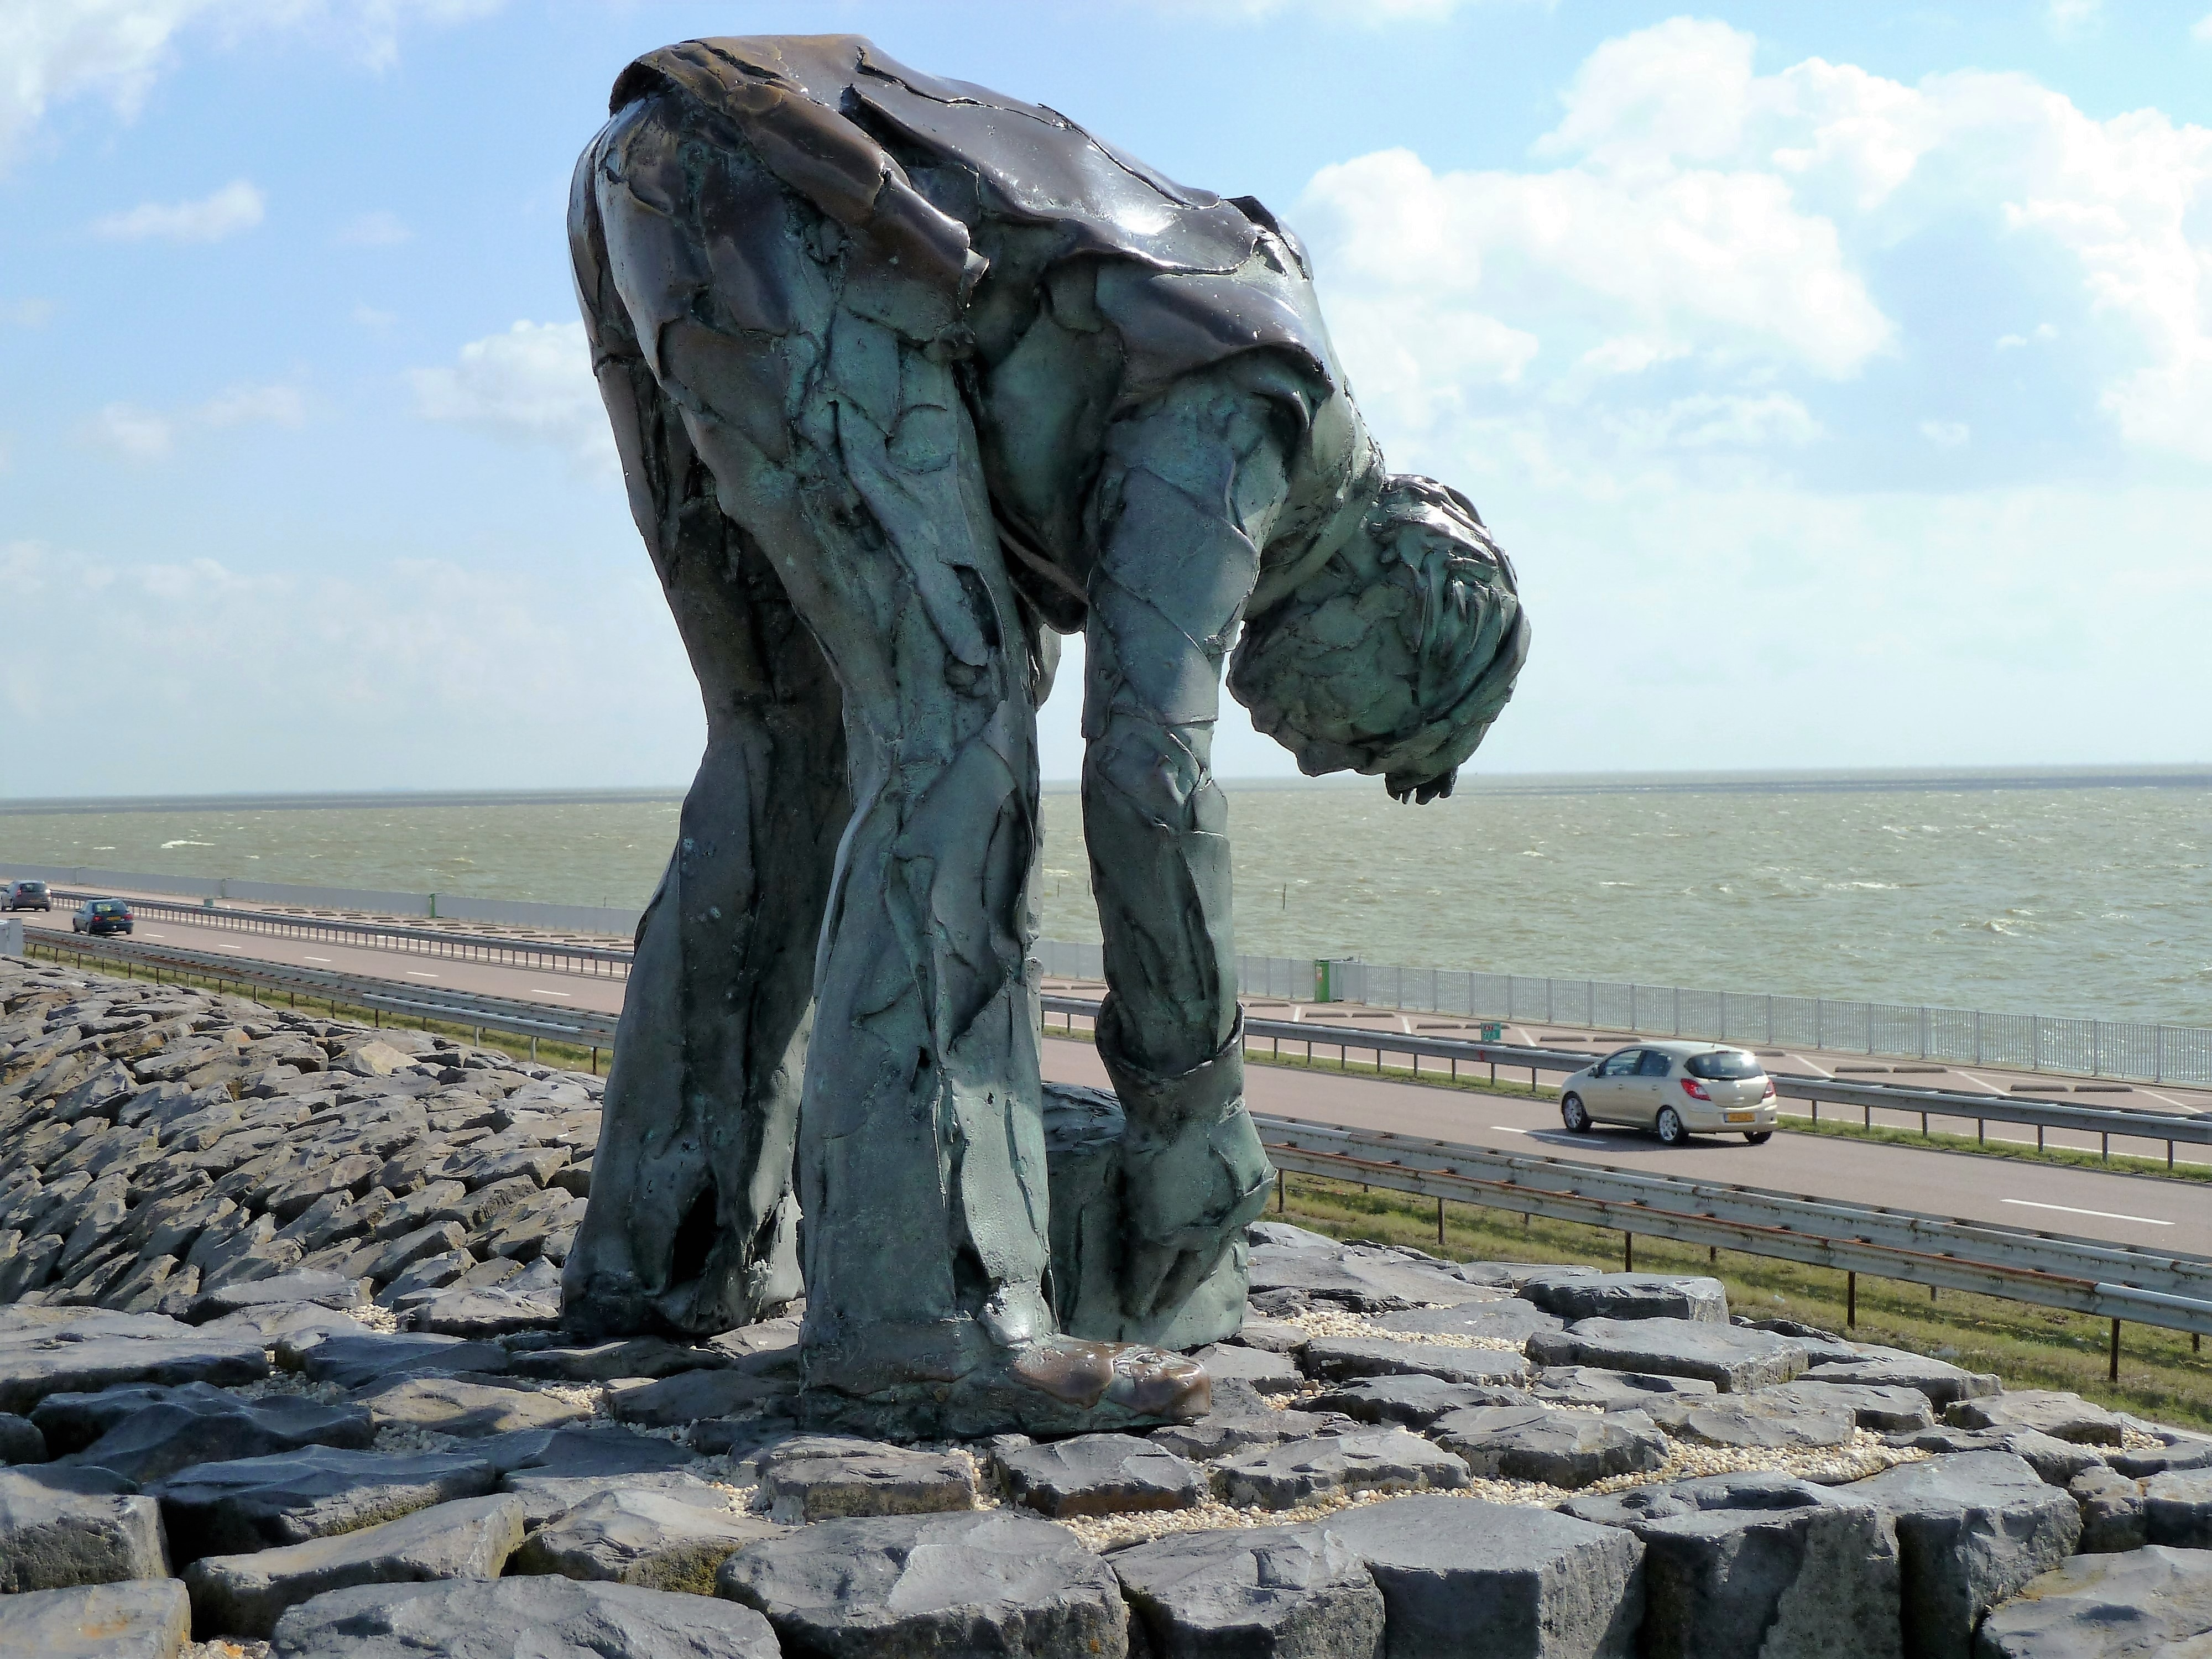
work, sea, coast, sand, rock, monument, statue, terrain, material, sculpture, worker, memorial, art, netherlands, geology, labor, monolith, dyke, enclosing dyke